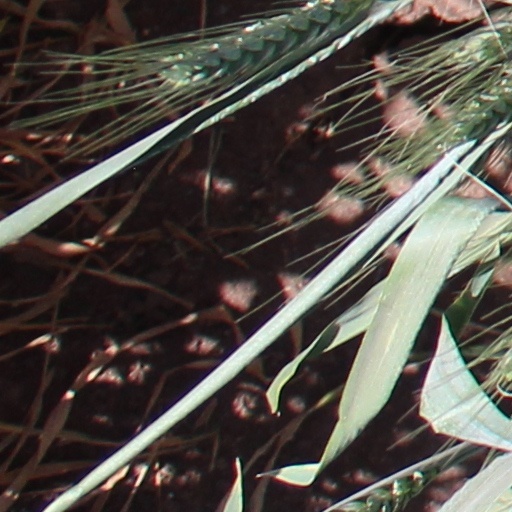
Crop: wheat